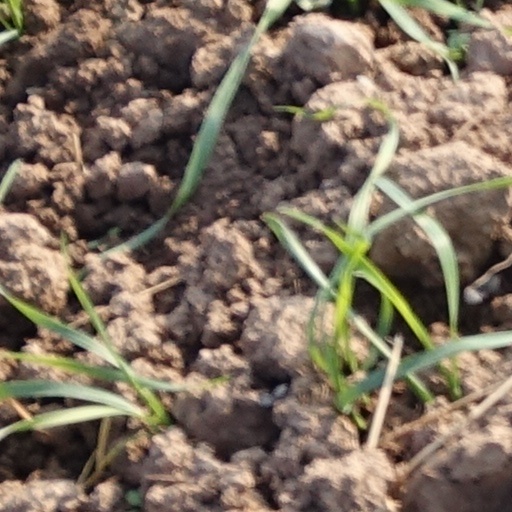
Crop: wheat